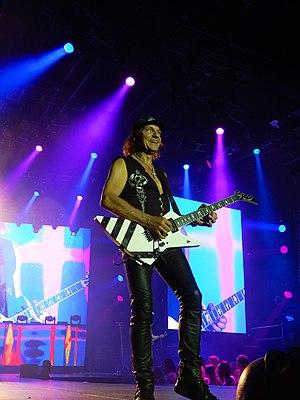
Matthias Jabs (Scorpions) à Rennes en juin 2018.
Matthias Jabs est un guitariste allemand membre du groupe de hard rock allemand Scorpions.